Richard Crawshay

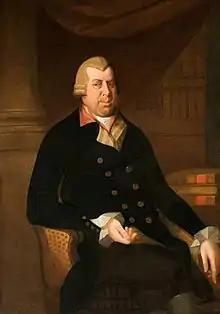
Portrait of Richard Crawshay (18th-century) at Cyfarthfa Castle Museum & Art Gallery

Richard Crawshay (1 October 1739 – 27 June 1810) was a London iron merchant and then South Wales ironmaster; he was one of ten known British millionaires in 1799.